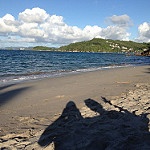
Label: sea